San José Central Market

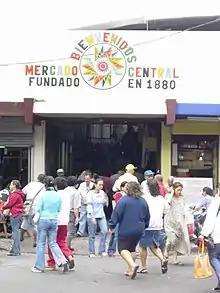
Market entrance on Avenida Central

San José Central Market is the largest market of the city of San José, Costa Rica. Established in 1880, it occupies an entire block on Avenida Central, 250m northwest of the Parque Central.